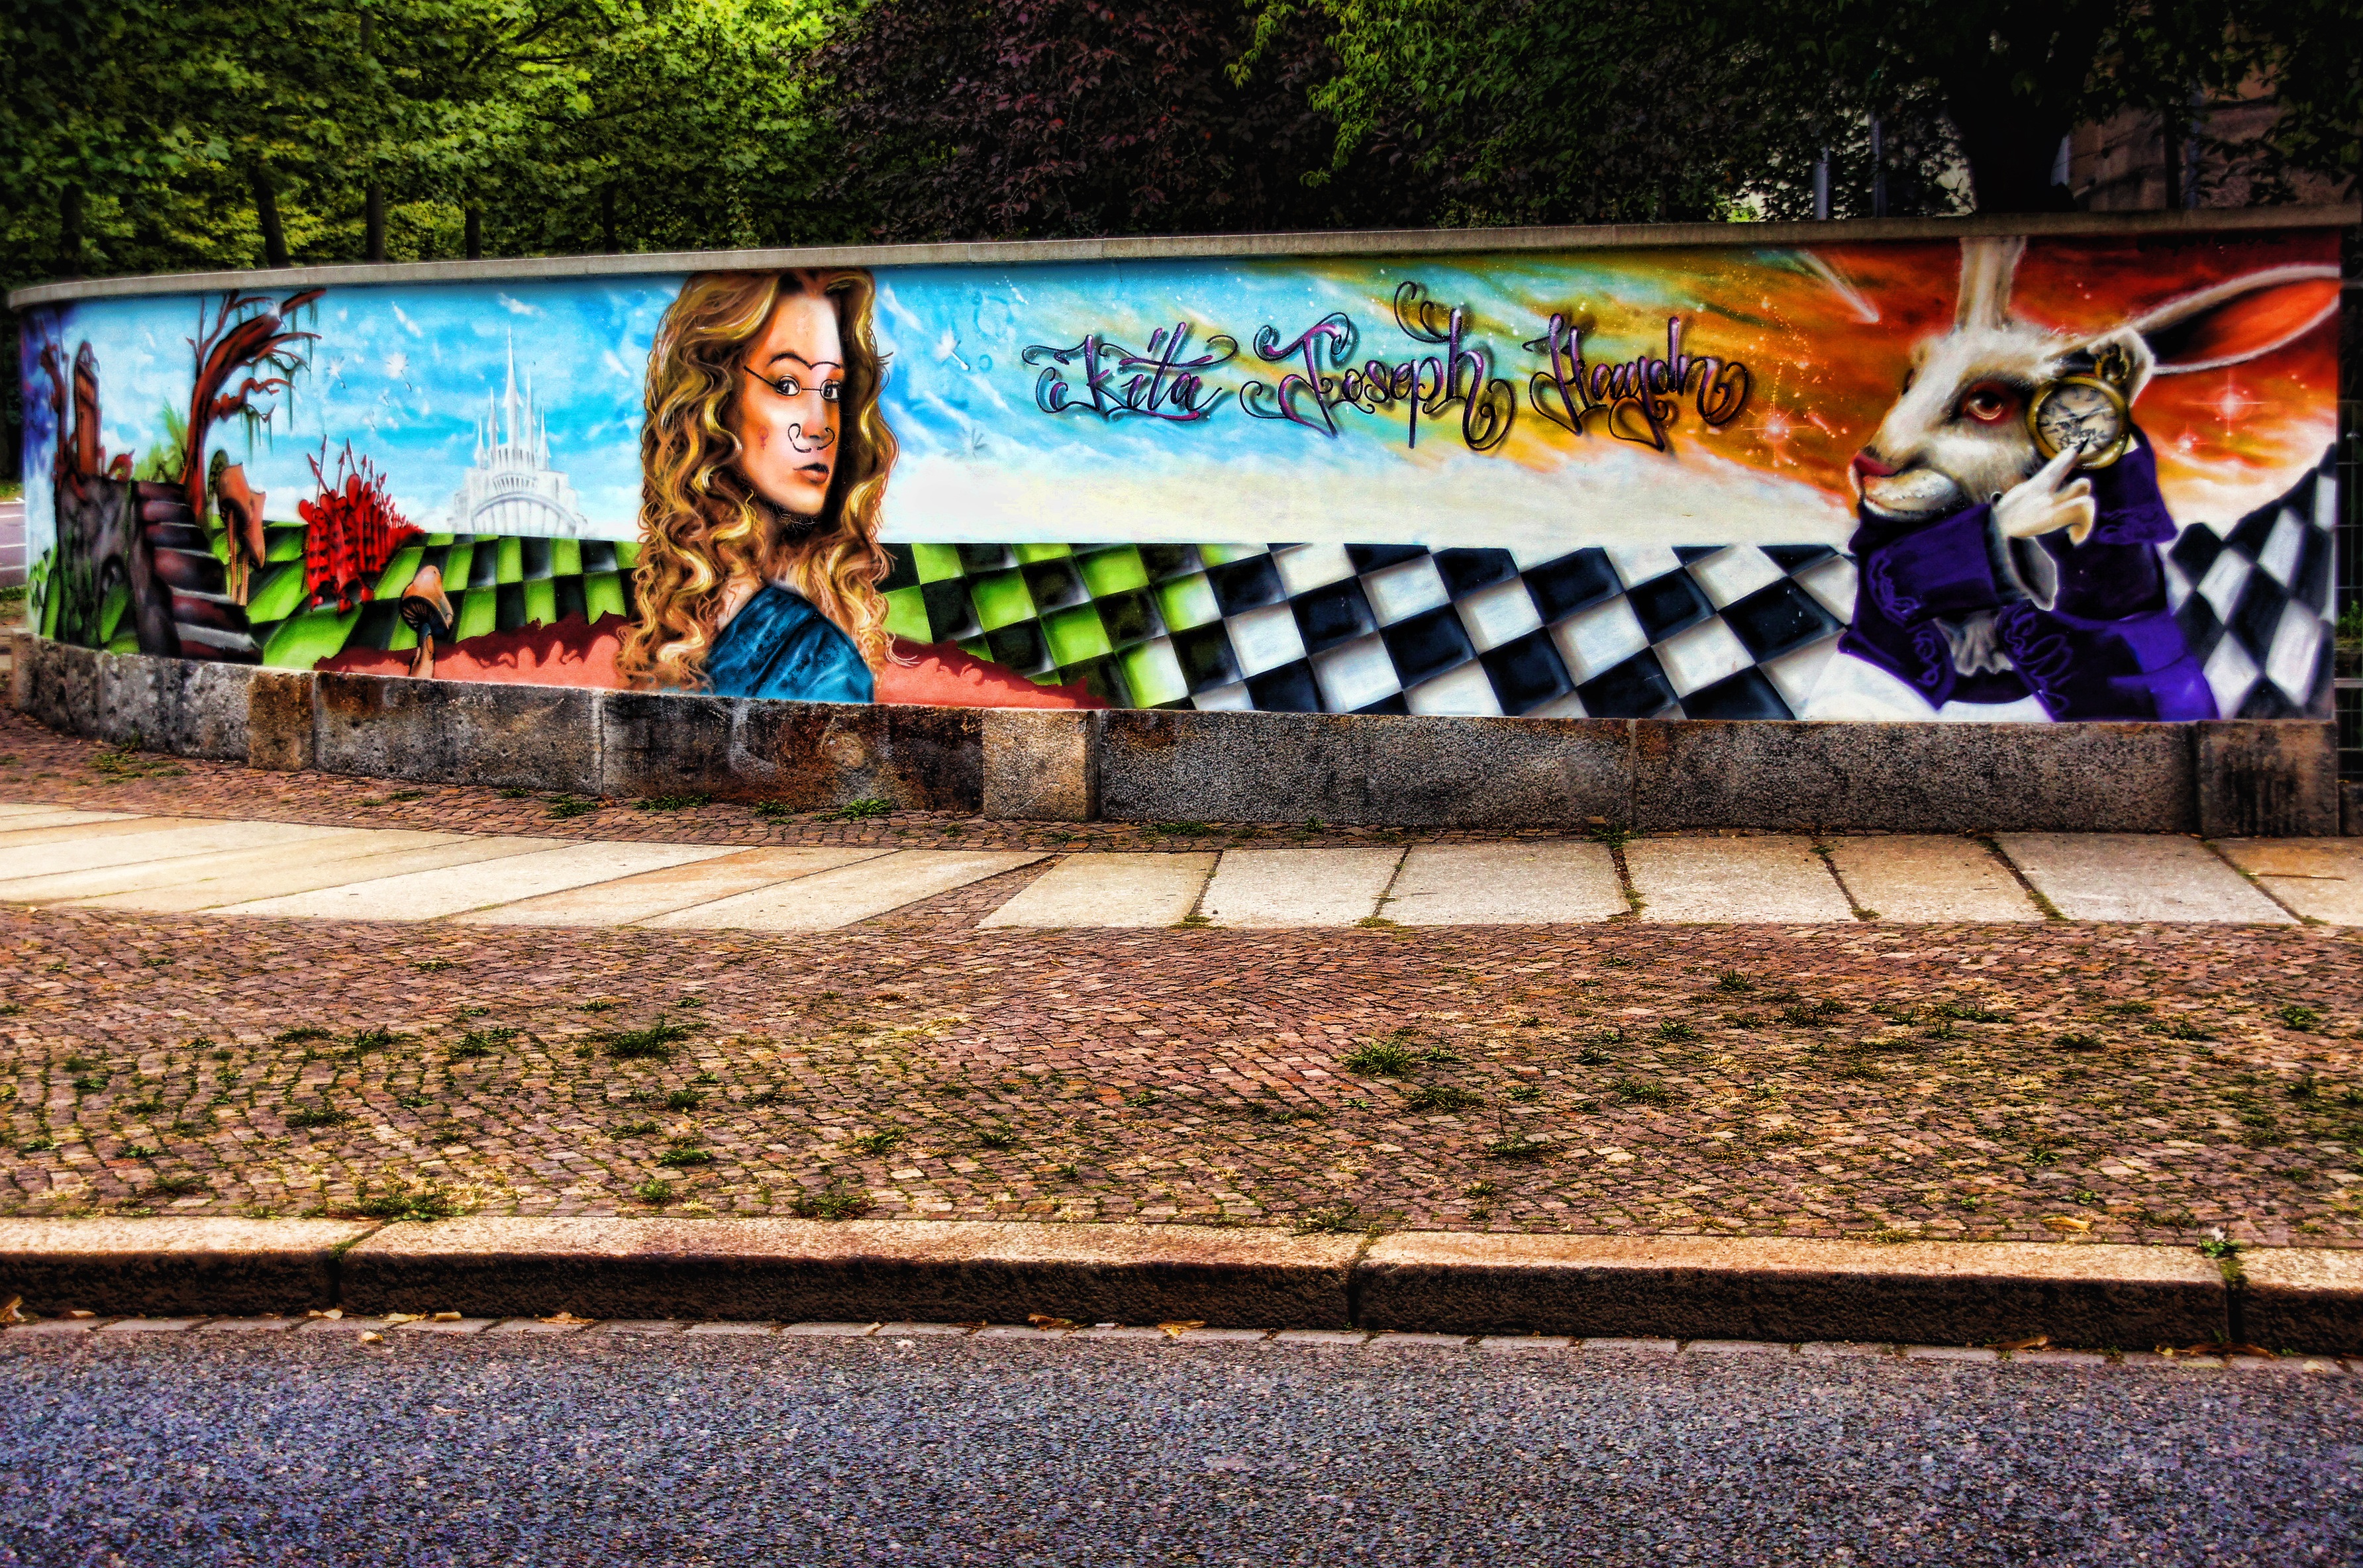
road, wall, advertising, spray, graffiti, painting, art, mural, leipzig, wall painting, sprayer, hauswand, urban area